Fabienne Carat

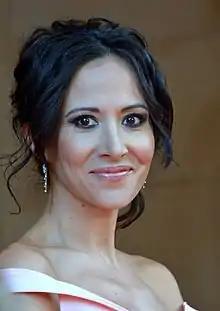
Carat in 2018.

Fabienne Carat began the theater at the age of eleven, then left her family at fifteen to complete five years of hotel studies in Biarritz. Then she settled in Paris at the age of 20 in March 2000.